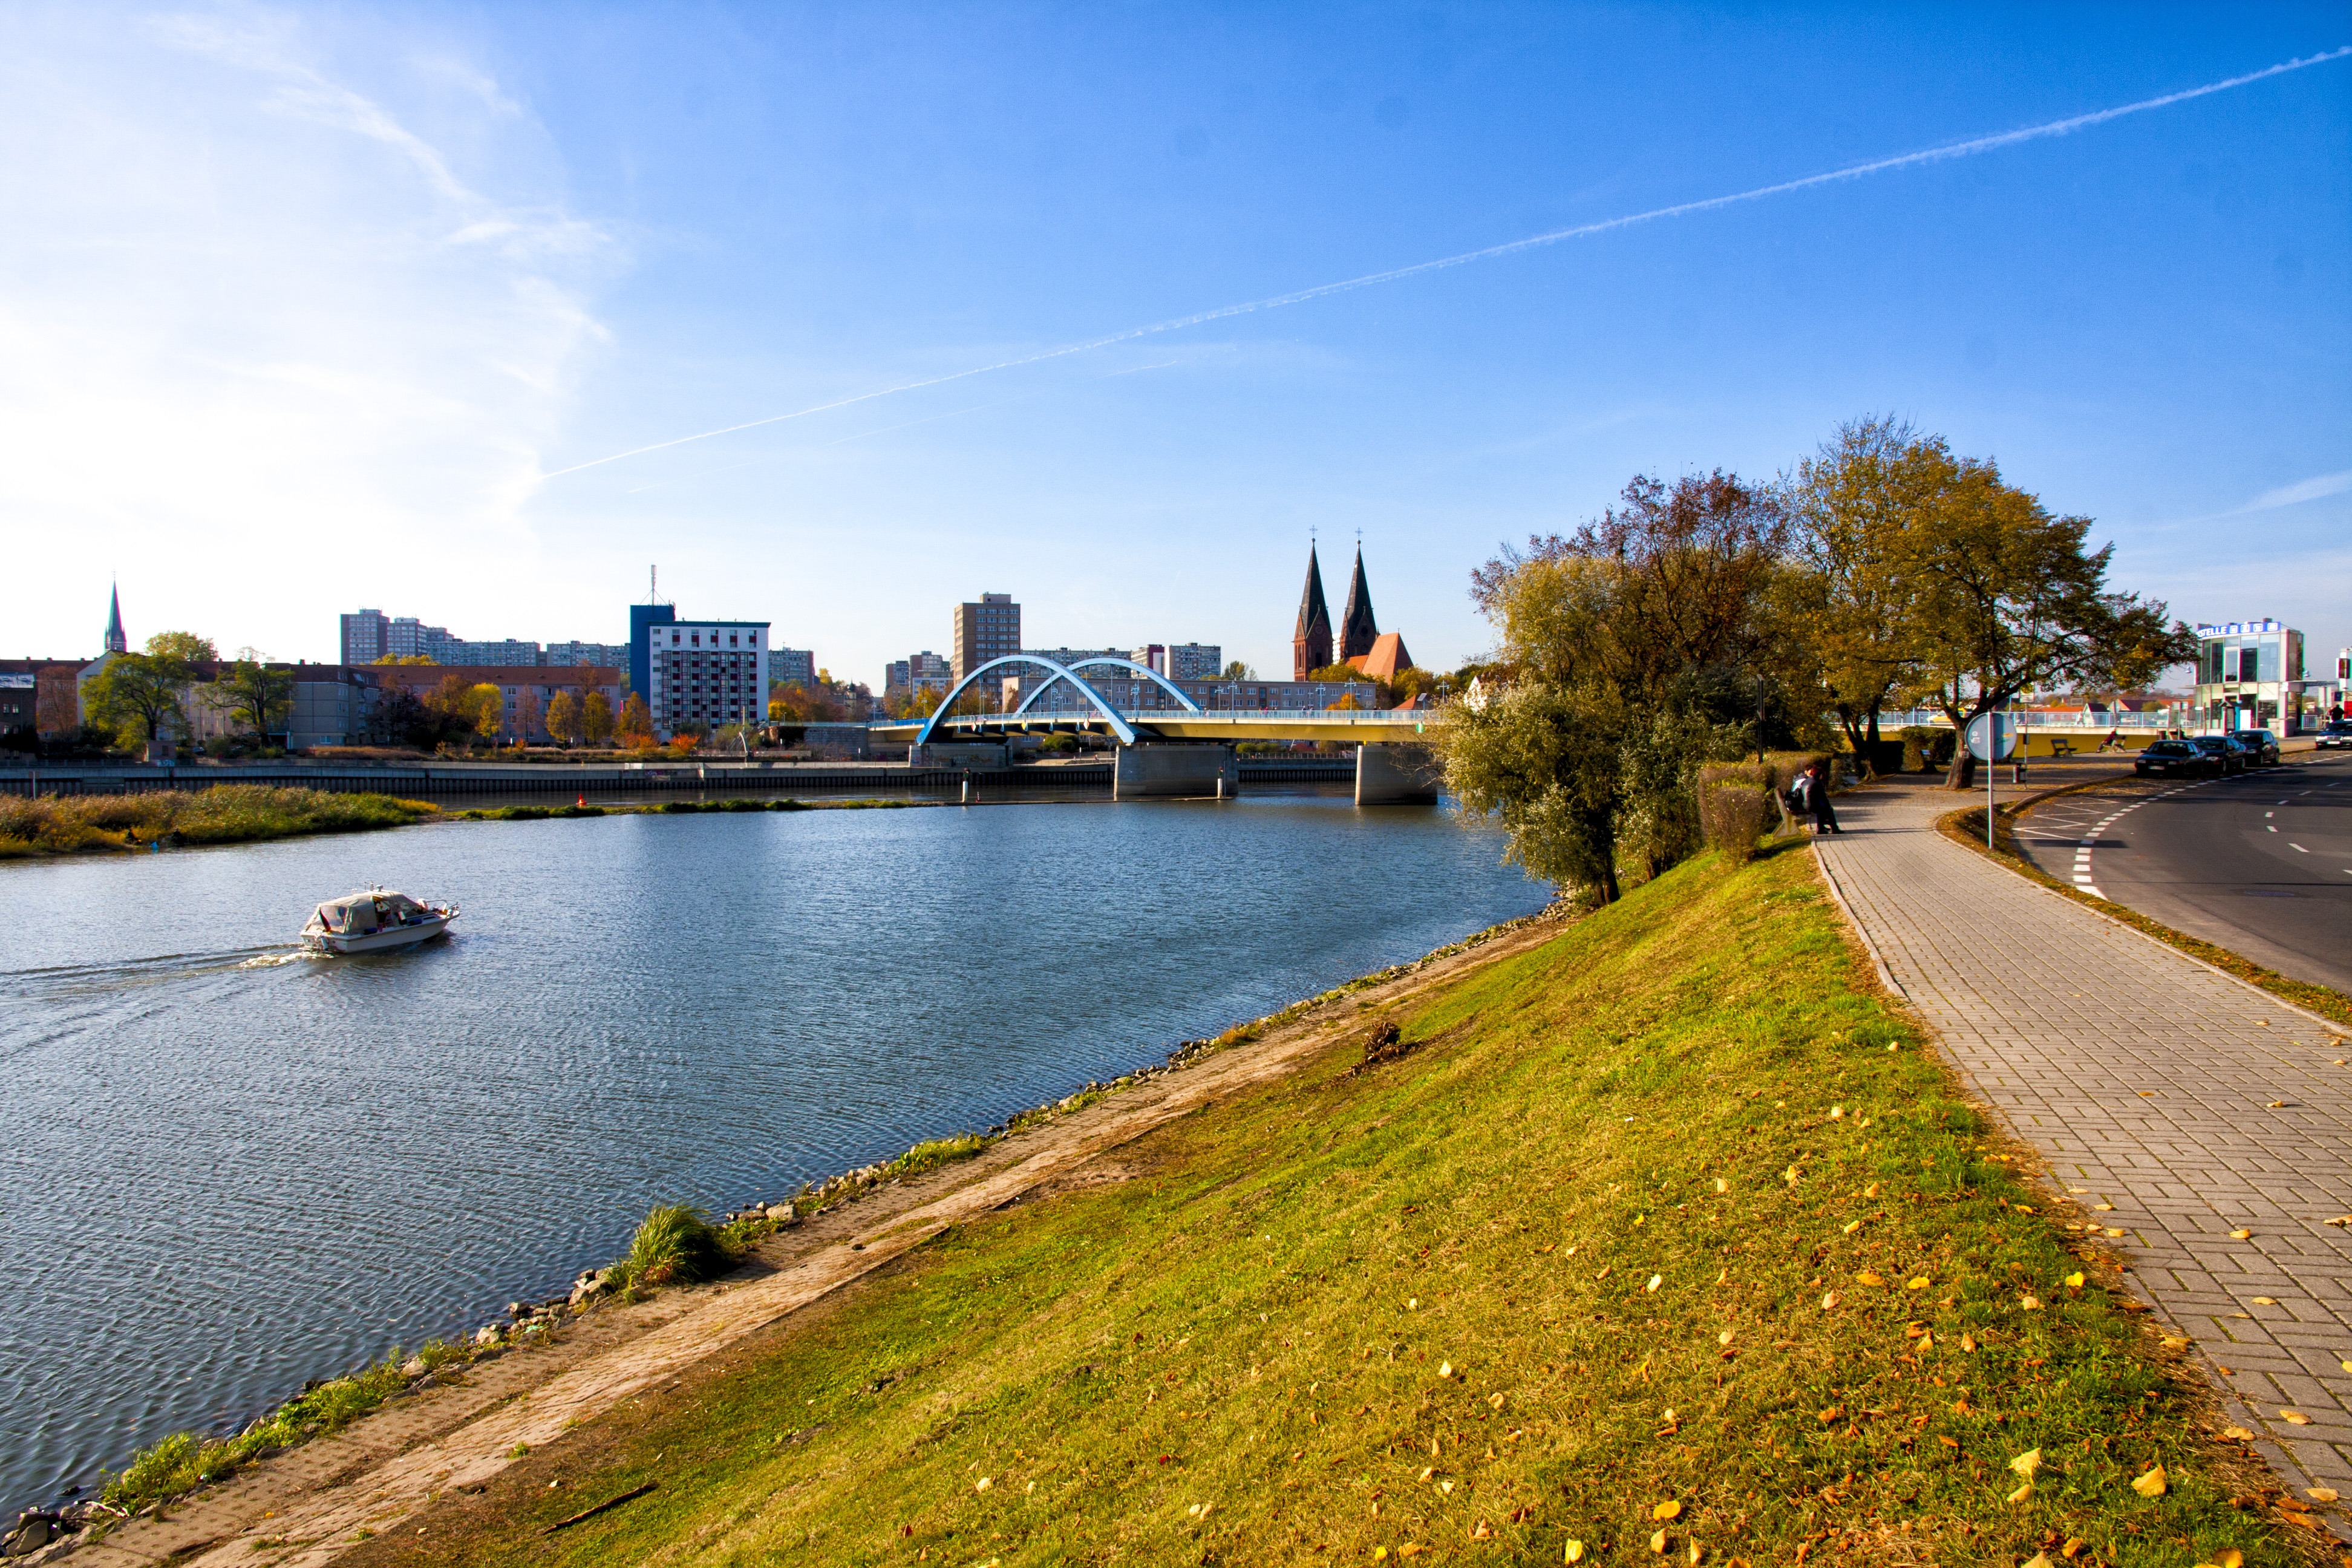
sea, coast, water, boat, bridge, morning, shore, lake, view, river, canal, cityscape, reflection, reservoir, waterway, body of water, infrastructure, channel, frankfurt, landform, the shaft, s ubice